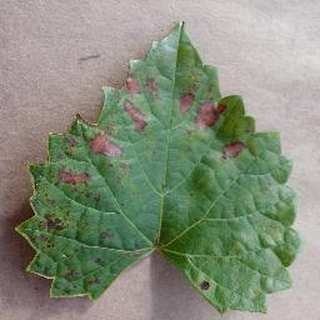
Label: grape_esca_black_measles